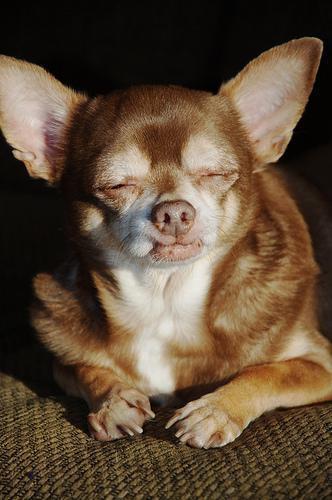
chihuahua